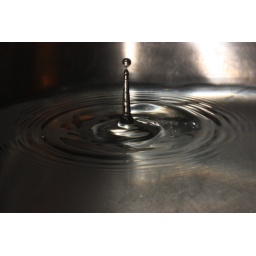
Water drop in a sink full water